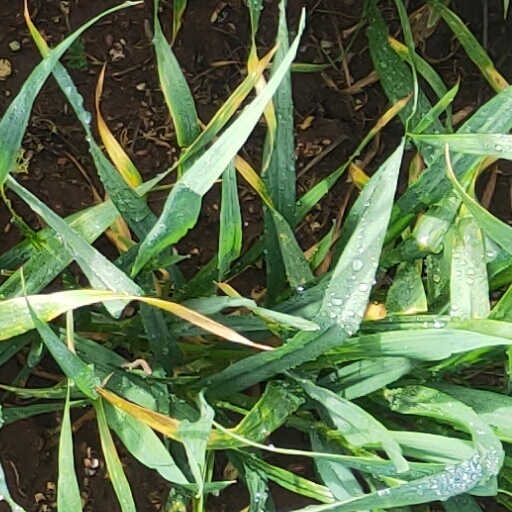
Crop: wheat